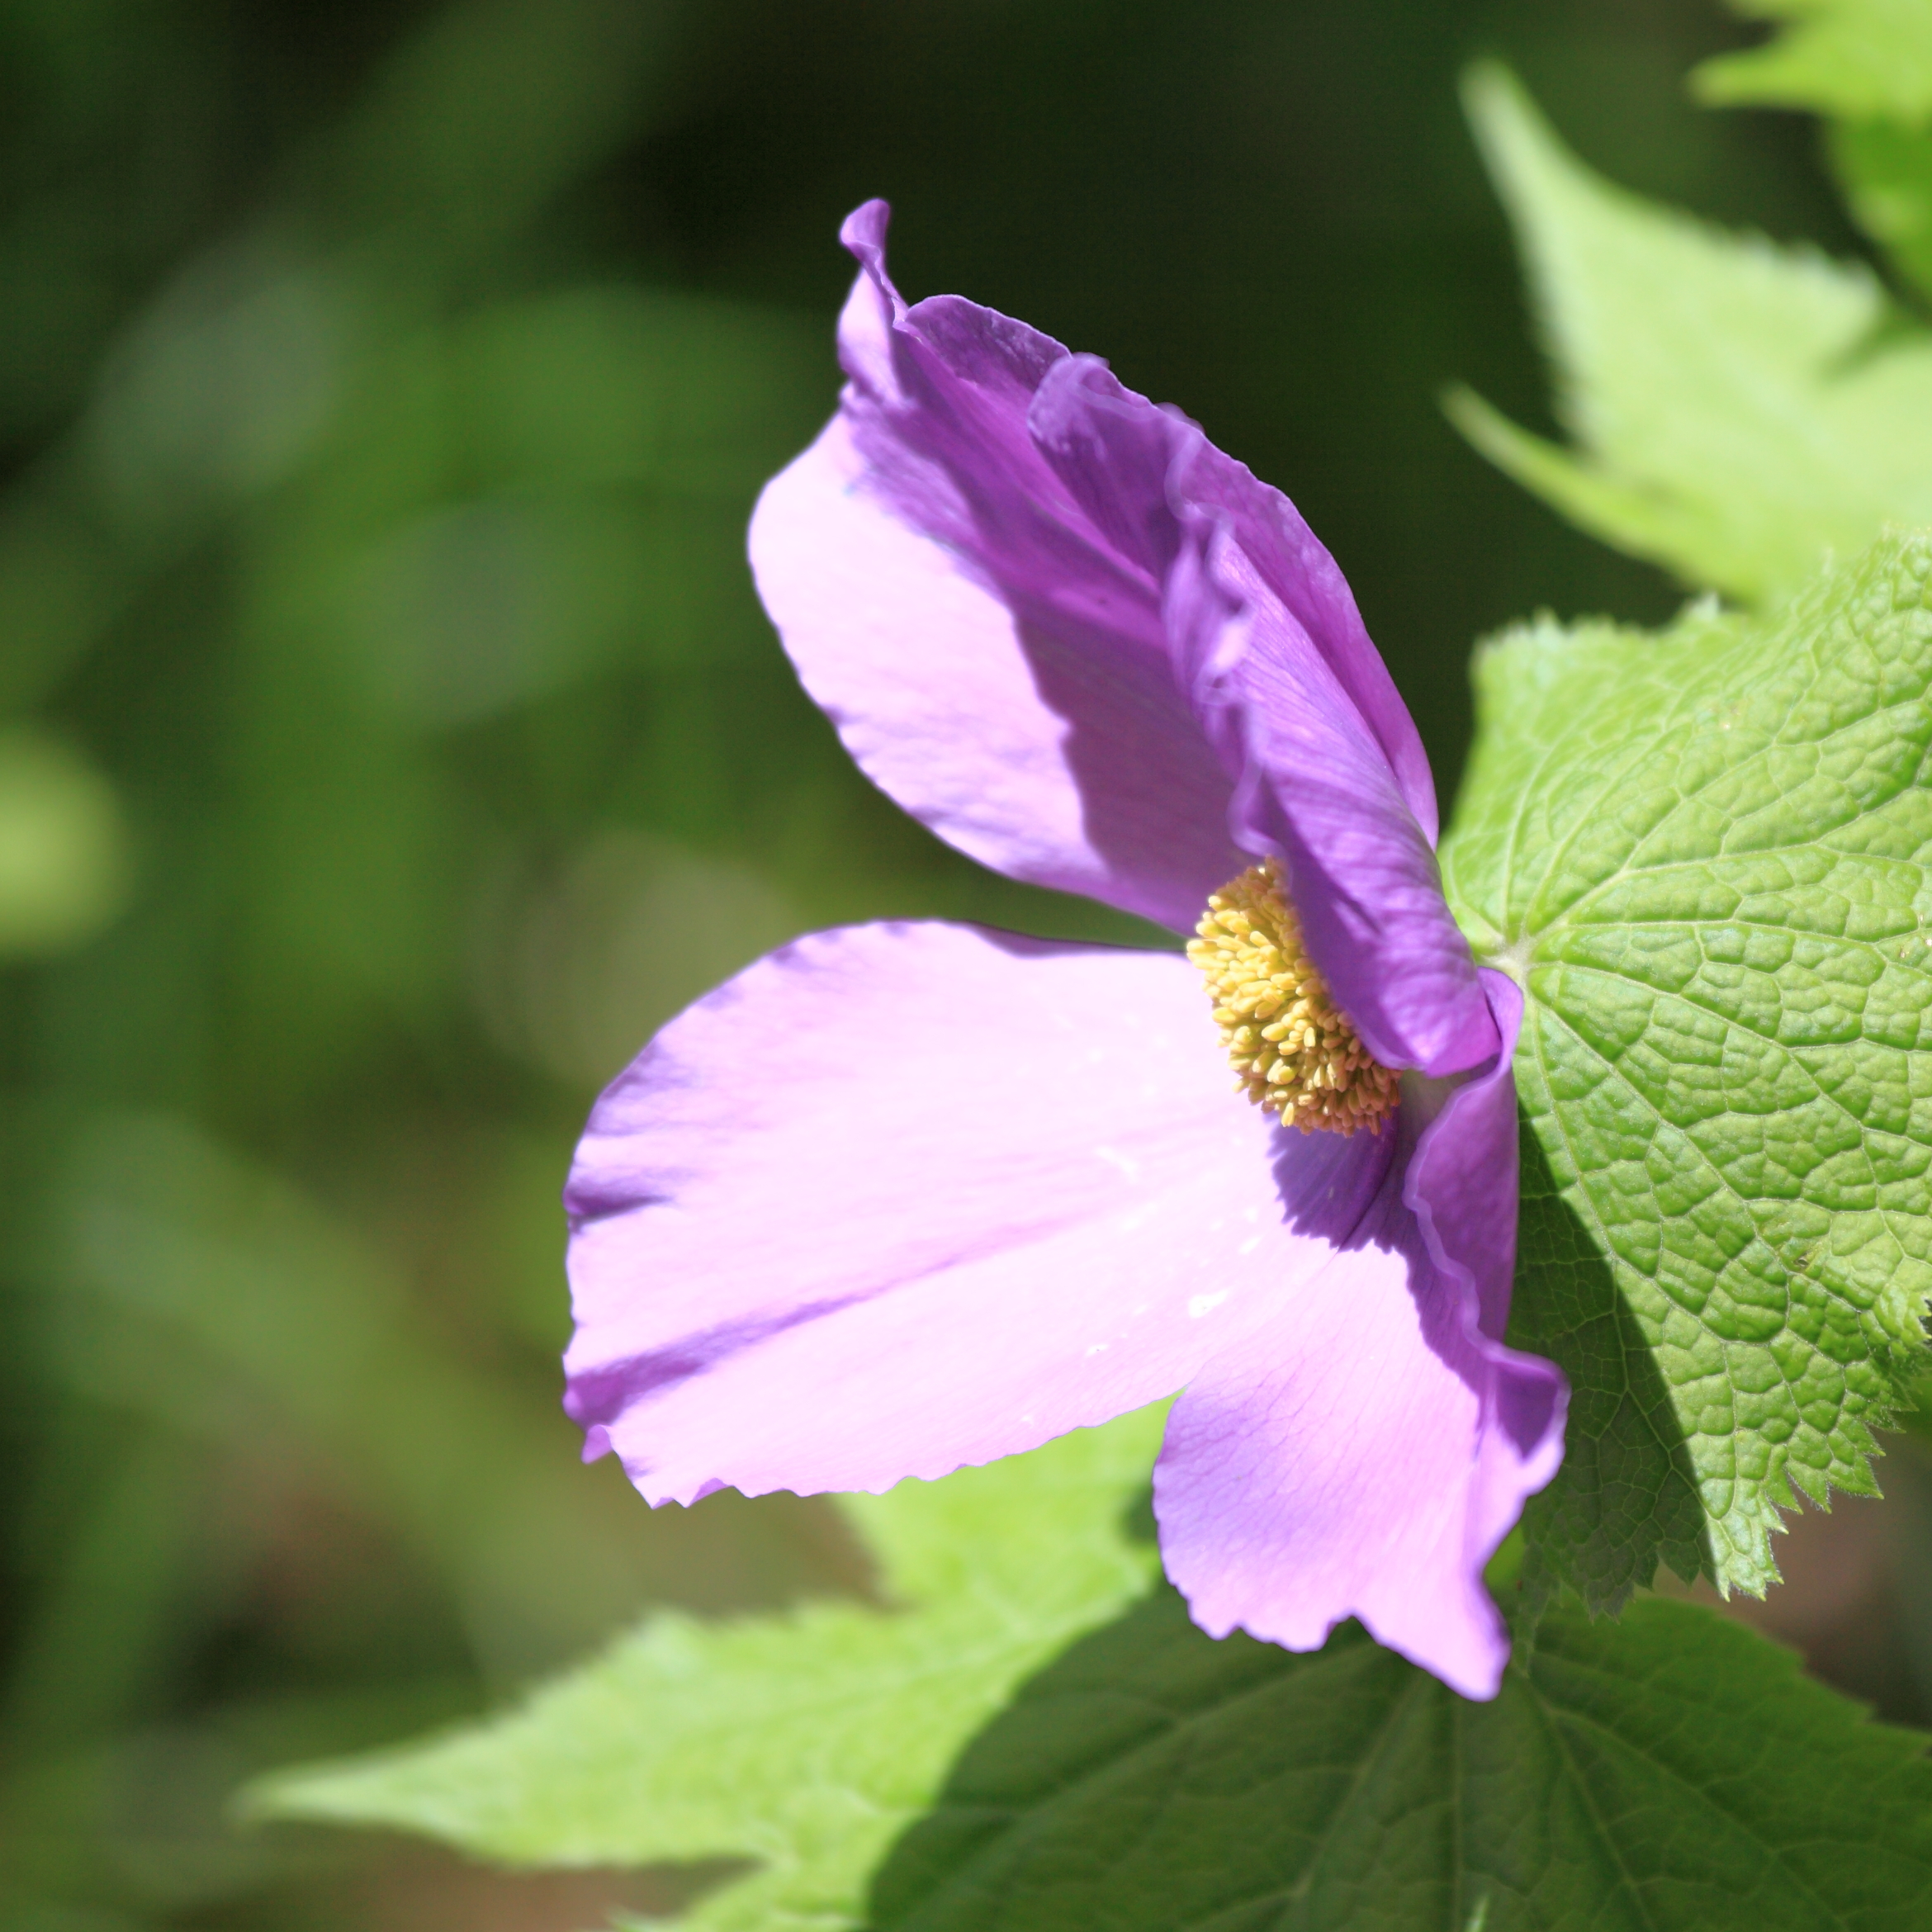
blossom, plant, flower, petal, high, botany, flora, wildflower, 5d, hires, markii, hi, res, resolution, iwate, tono, toono, tohnofurusatomura, tohnoshi, macro photography, flowering plant, palmatum, glaucidium, japanesewoodpoppy, annual plant, land plant